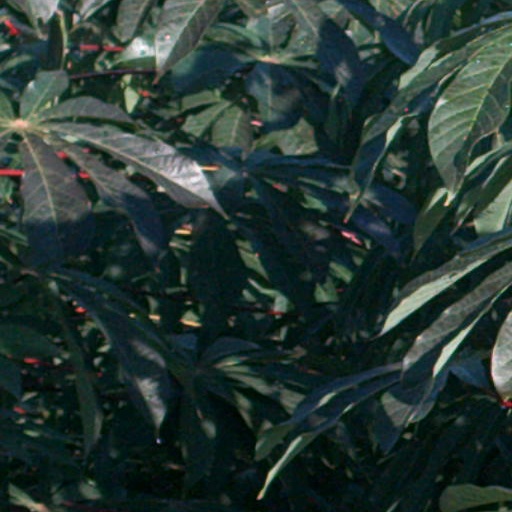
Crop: cassava